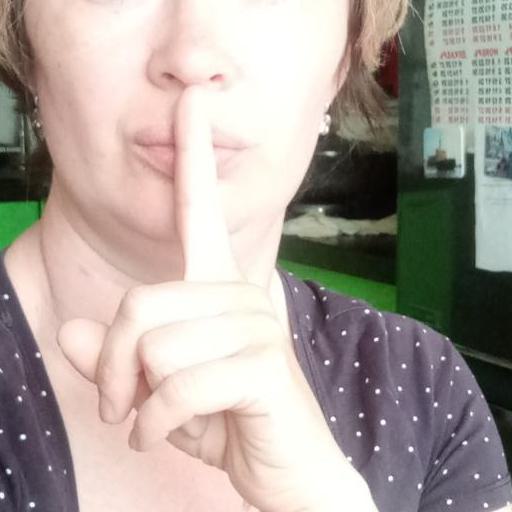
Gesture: mute